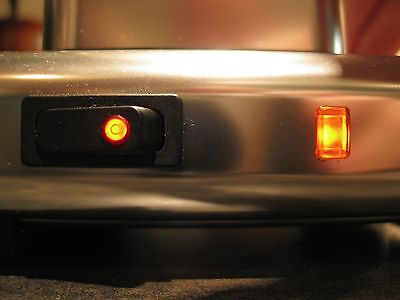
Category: coffee maker